Shimodate, Ibaraki

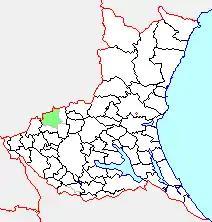
Map of Shimodate, Ibaraki

As of 2003, the city had an estimated population of 64,467 and the density of 747.44 persons per km. The total area was 86.25 km.